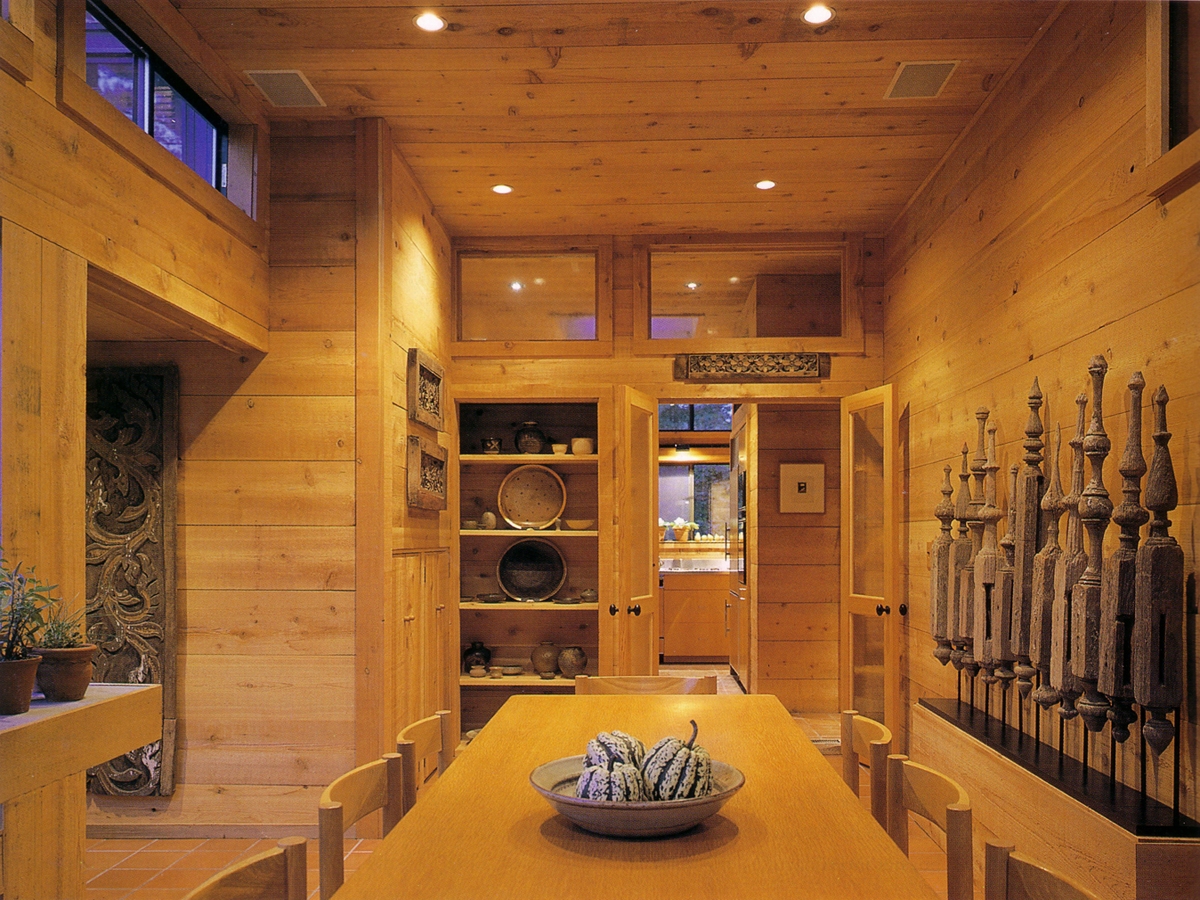
Room type: dining_room